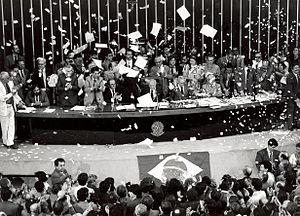
1988 est une année bissextile commençant un vendredi.